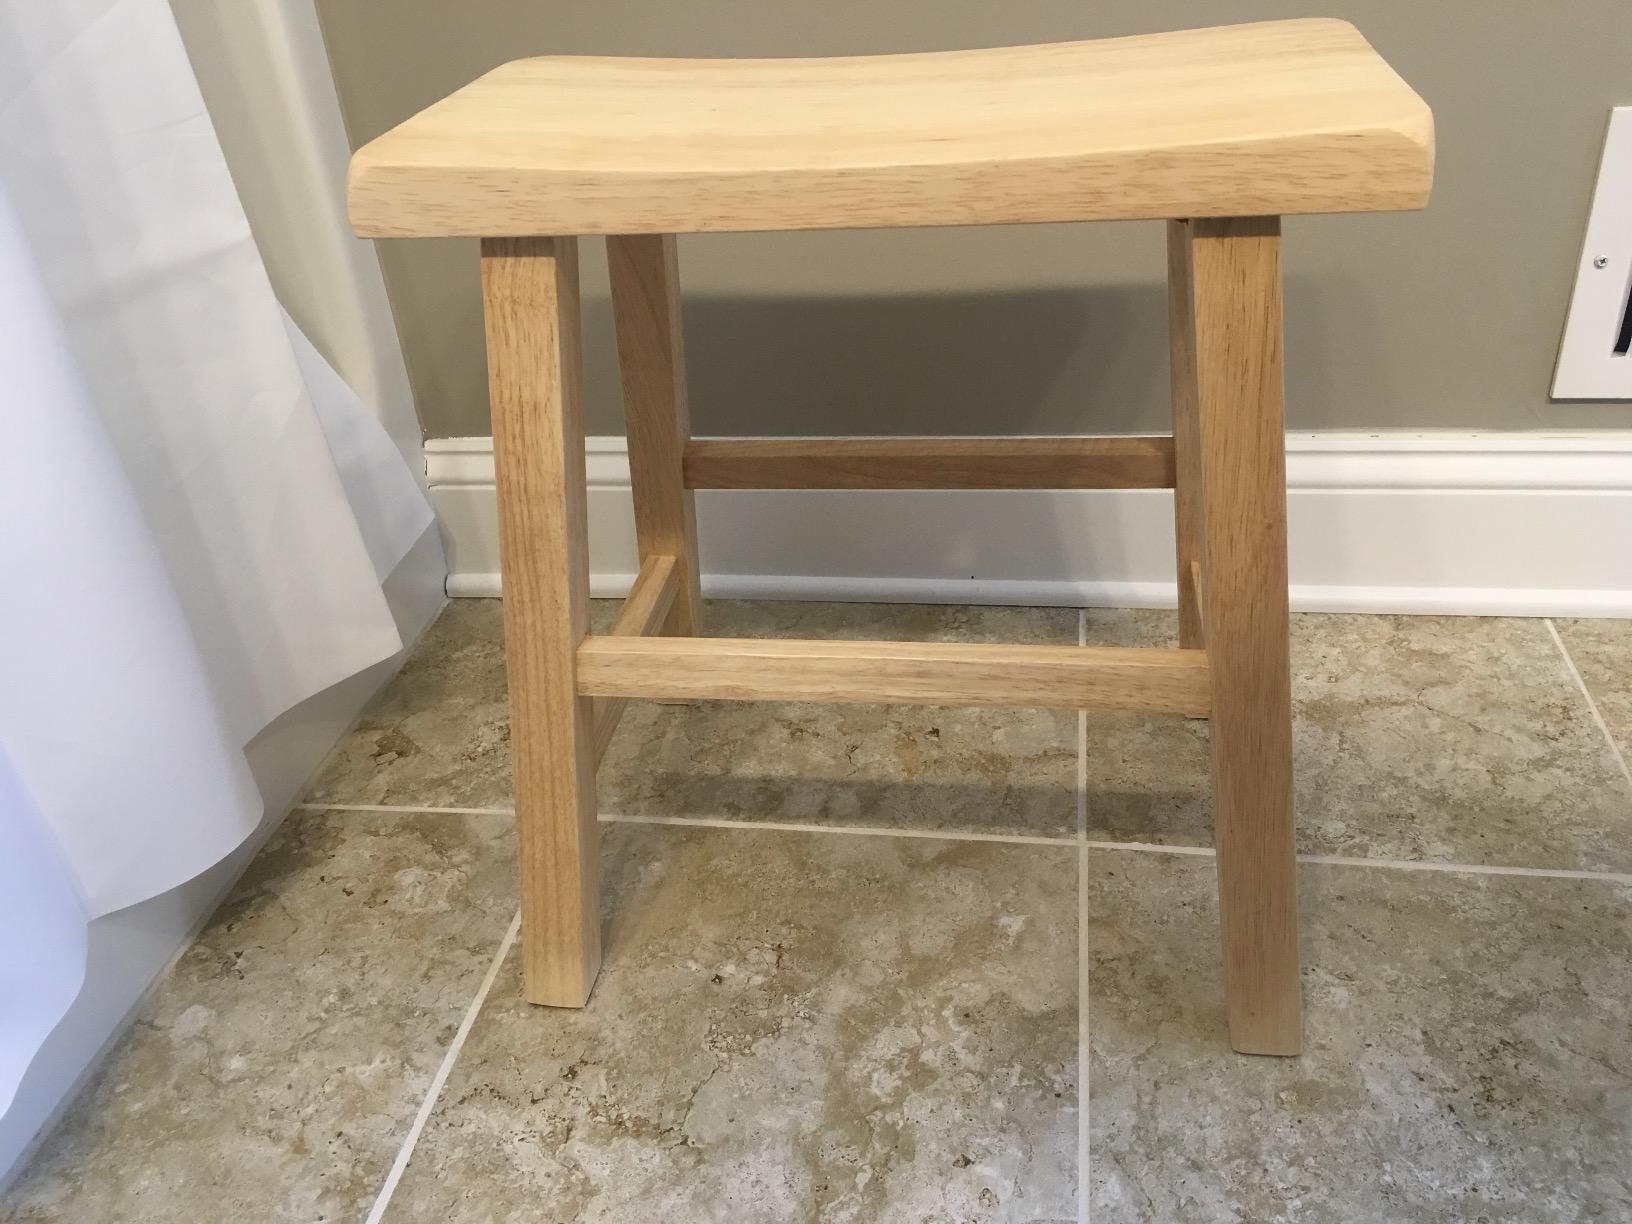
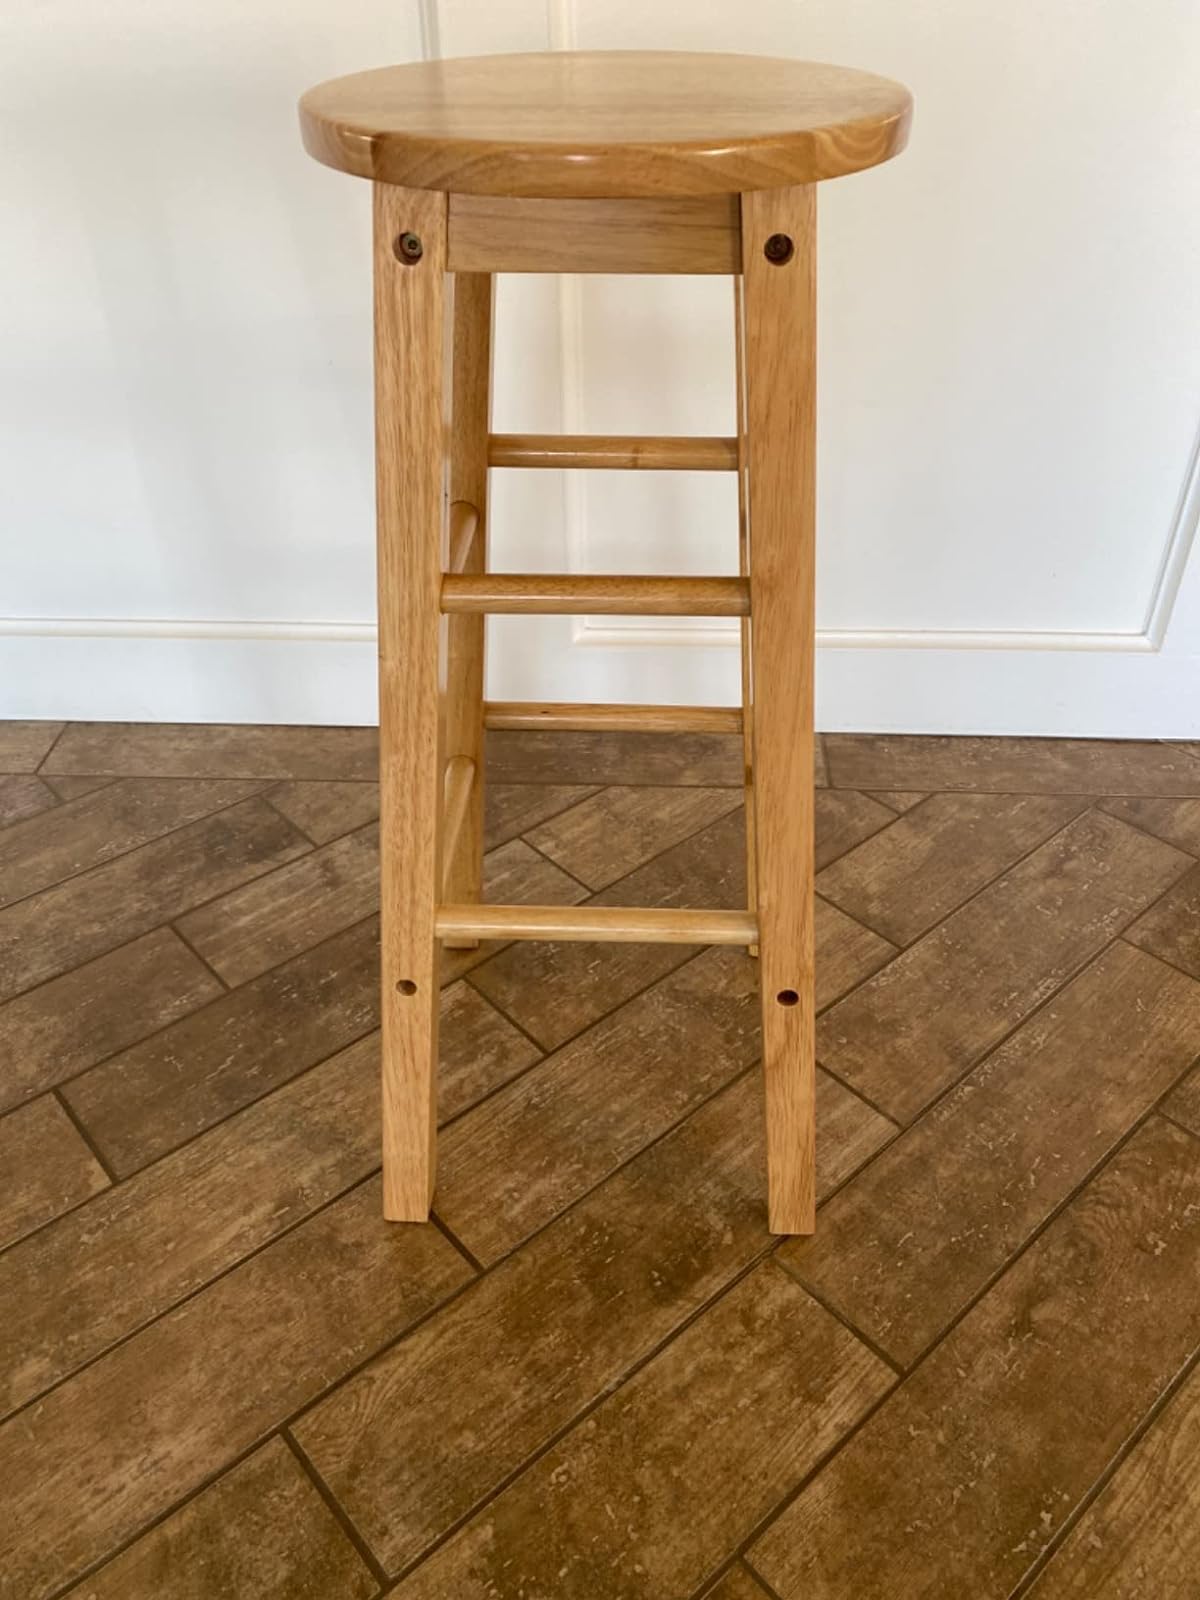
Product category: stool
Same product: no